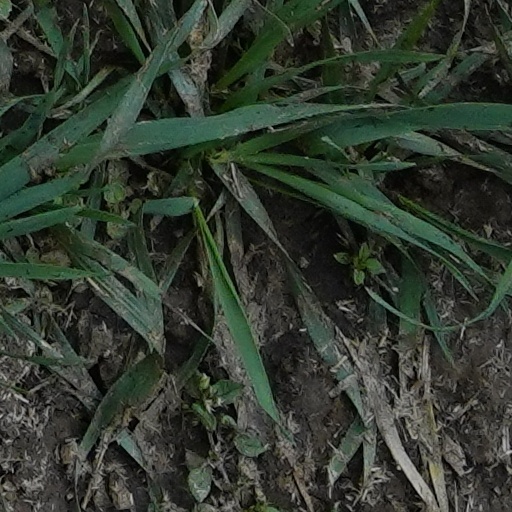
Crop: wheat